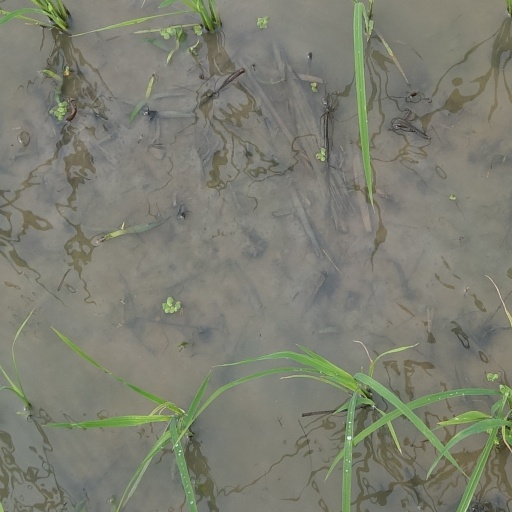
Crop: rice